José Narro Céspedes

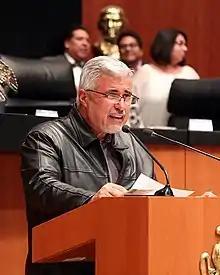

José Narro Céspedes (born 17 January 1959) is a Mexican politician currently affiliated with the National Regeneration Movement and serving as a senator to the LXIV Legislature of the Mexican Congress from the state of Zacatecas. As a member of the Party of the Democratic Revolution and Labor Party, he was previously a federal deputy in the LVI, LVIII and LXI Legislatures. At the state level, he served in both the Congress of Zacatecas and the Legislative Assembly of the Federal District in the 1990s.